National Indoor Football League

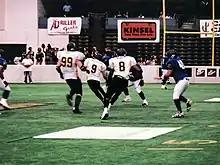
2004 Beaumont Drillers vs Waco Marshals

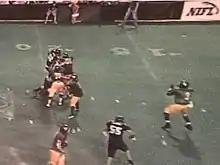
2007 San Antonio Steers vs Beaumont Drillers

The National Indoor Football League (NIFL) was a professional indoor football league in the United States. For their first six years, the league had teams in markets not covered by either the Arena Football League or its developmental league, AF2, however, that changed briefly with their expansion into AFL markets such as Atlanta, Denver, and Los Angeles, and AF2 markets such as Fort Myers and Houston. Green Bay Packers head coach Matt LaFleur, Buffalo Bills running back Fred Jackson, New Orleans Saints quarterback John Fourcade, Pittsburgh Steelers Super Bowl running back Bam Morris and New Orleans Saints hall of famer Tyrone Hughes all played in the NIFL. The league folded in 2008.